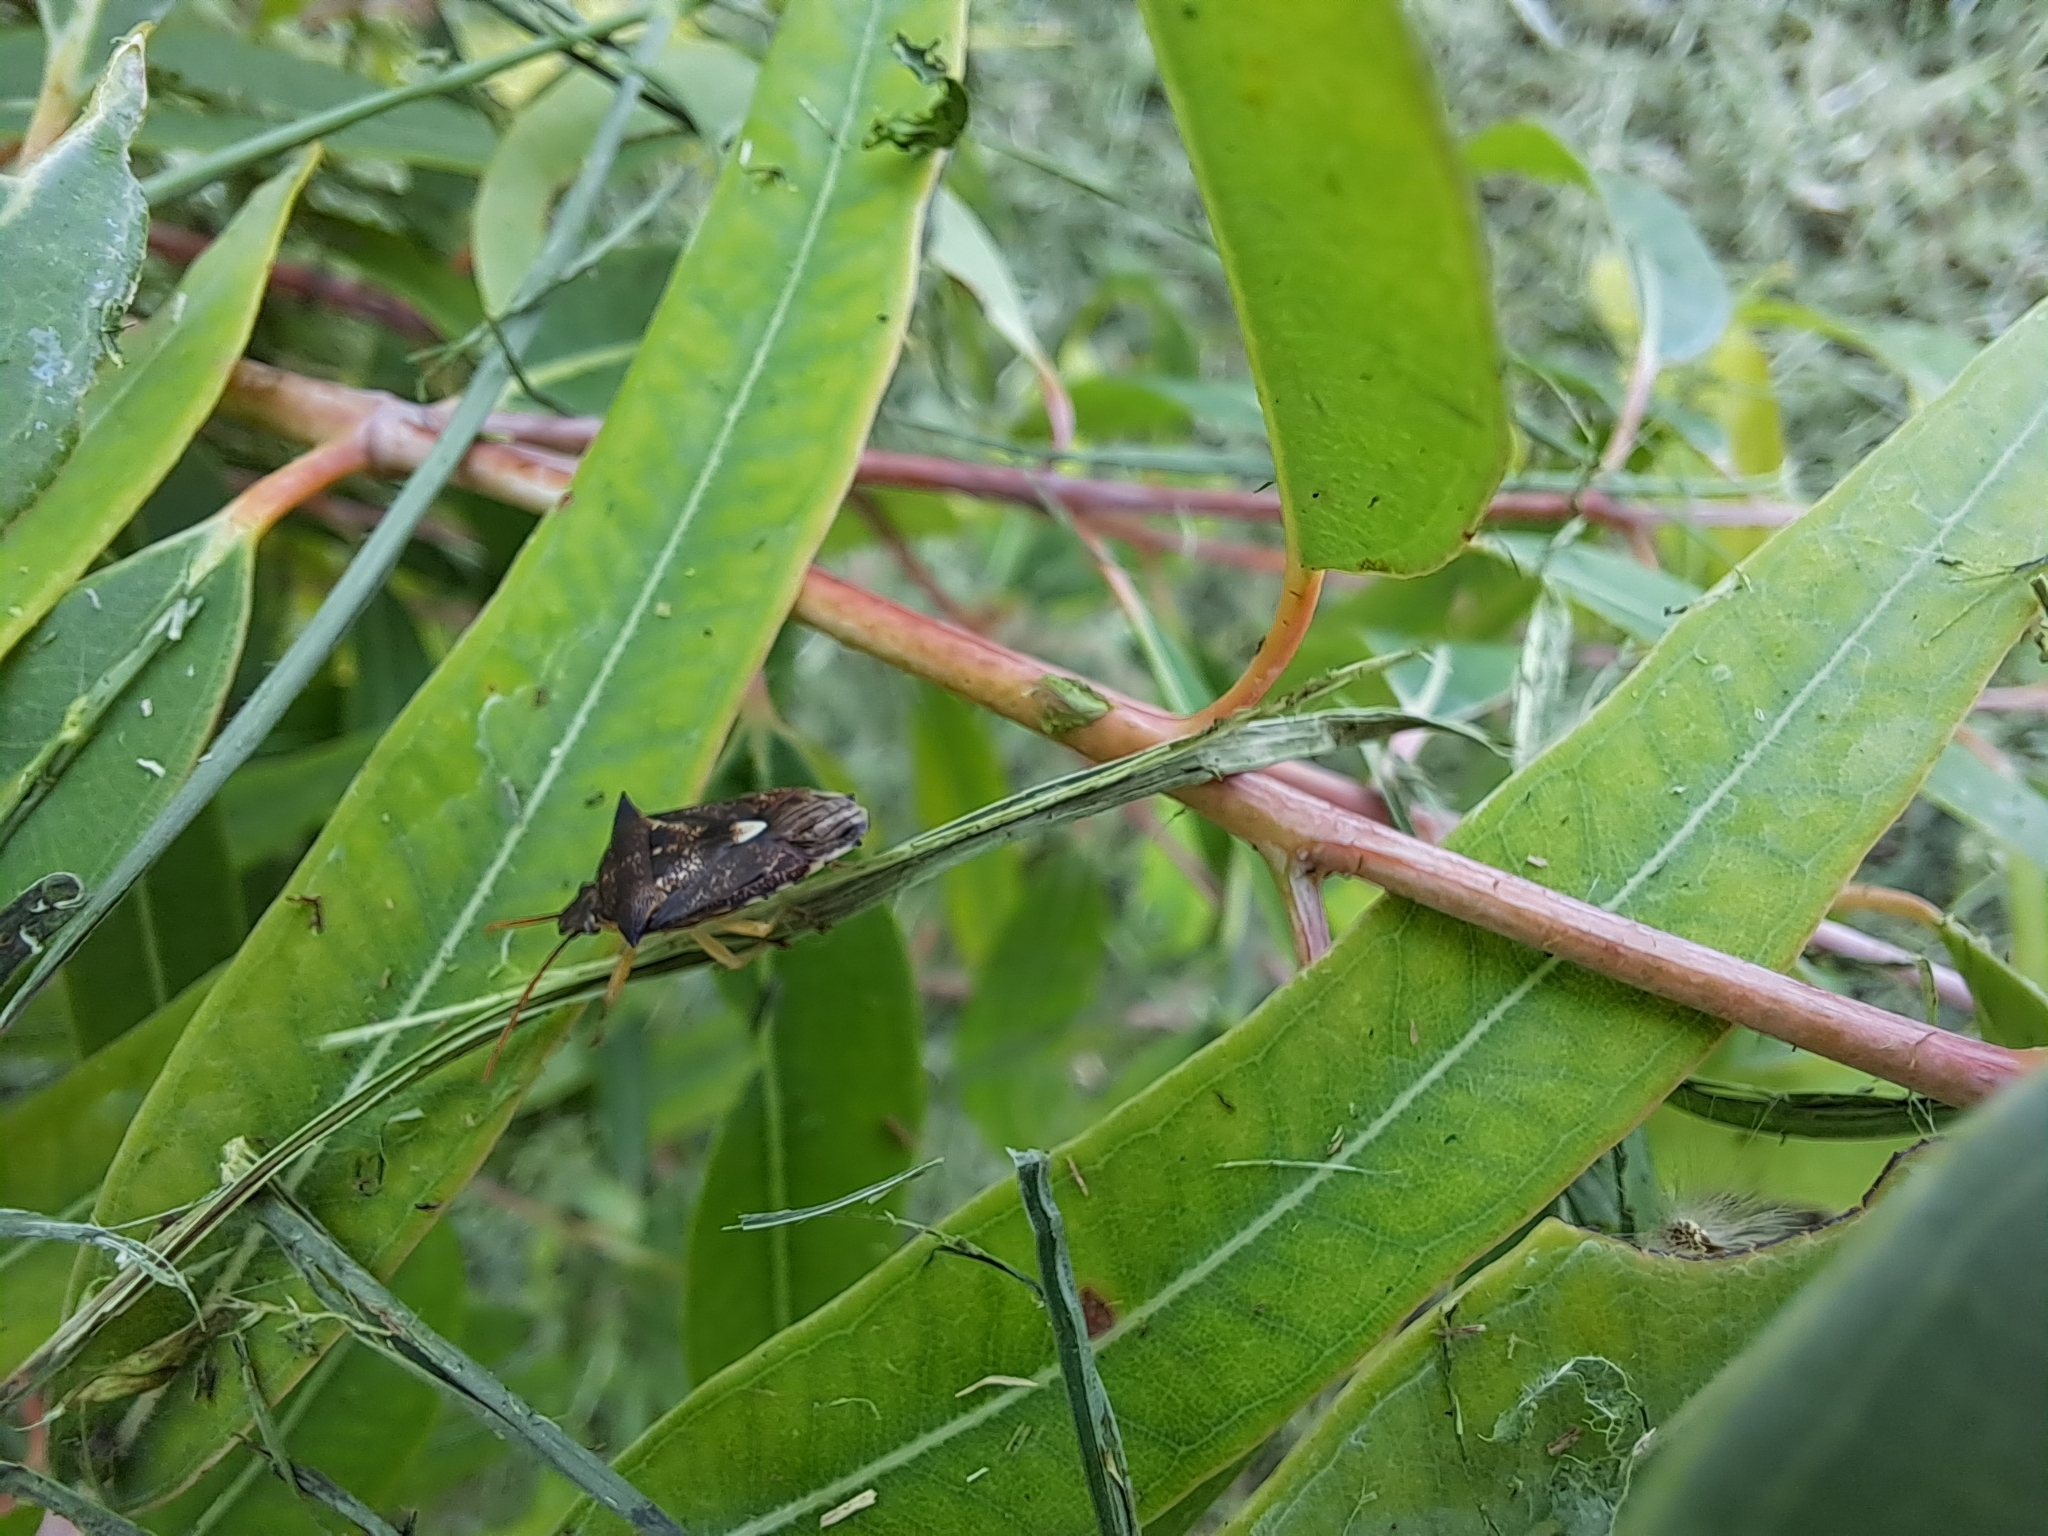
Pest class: stink_bug